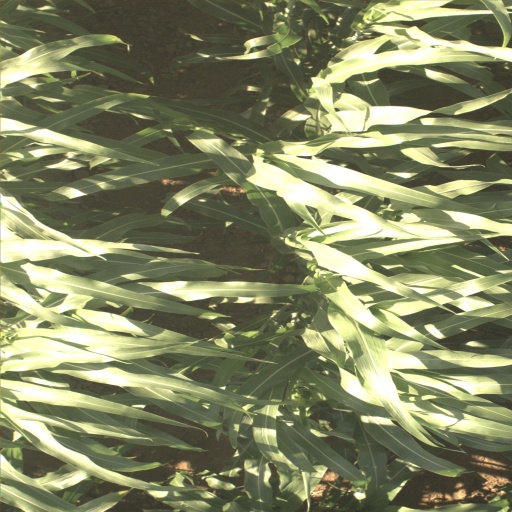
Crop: sorghum